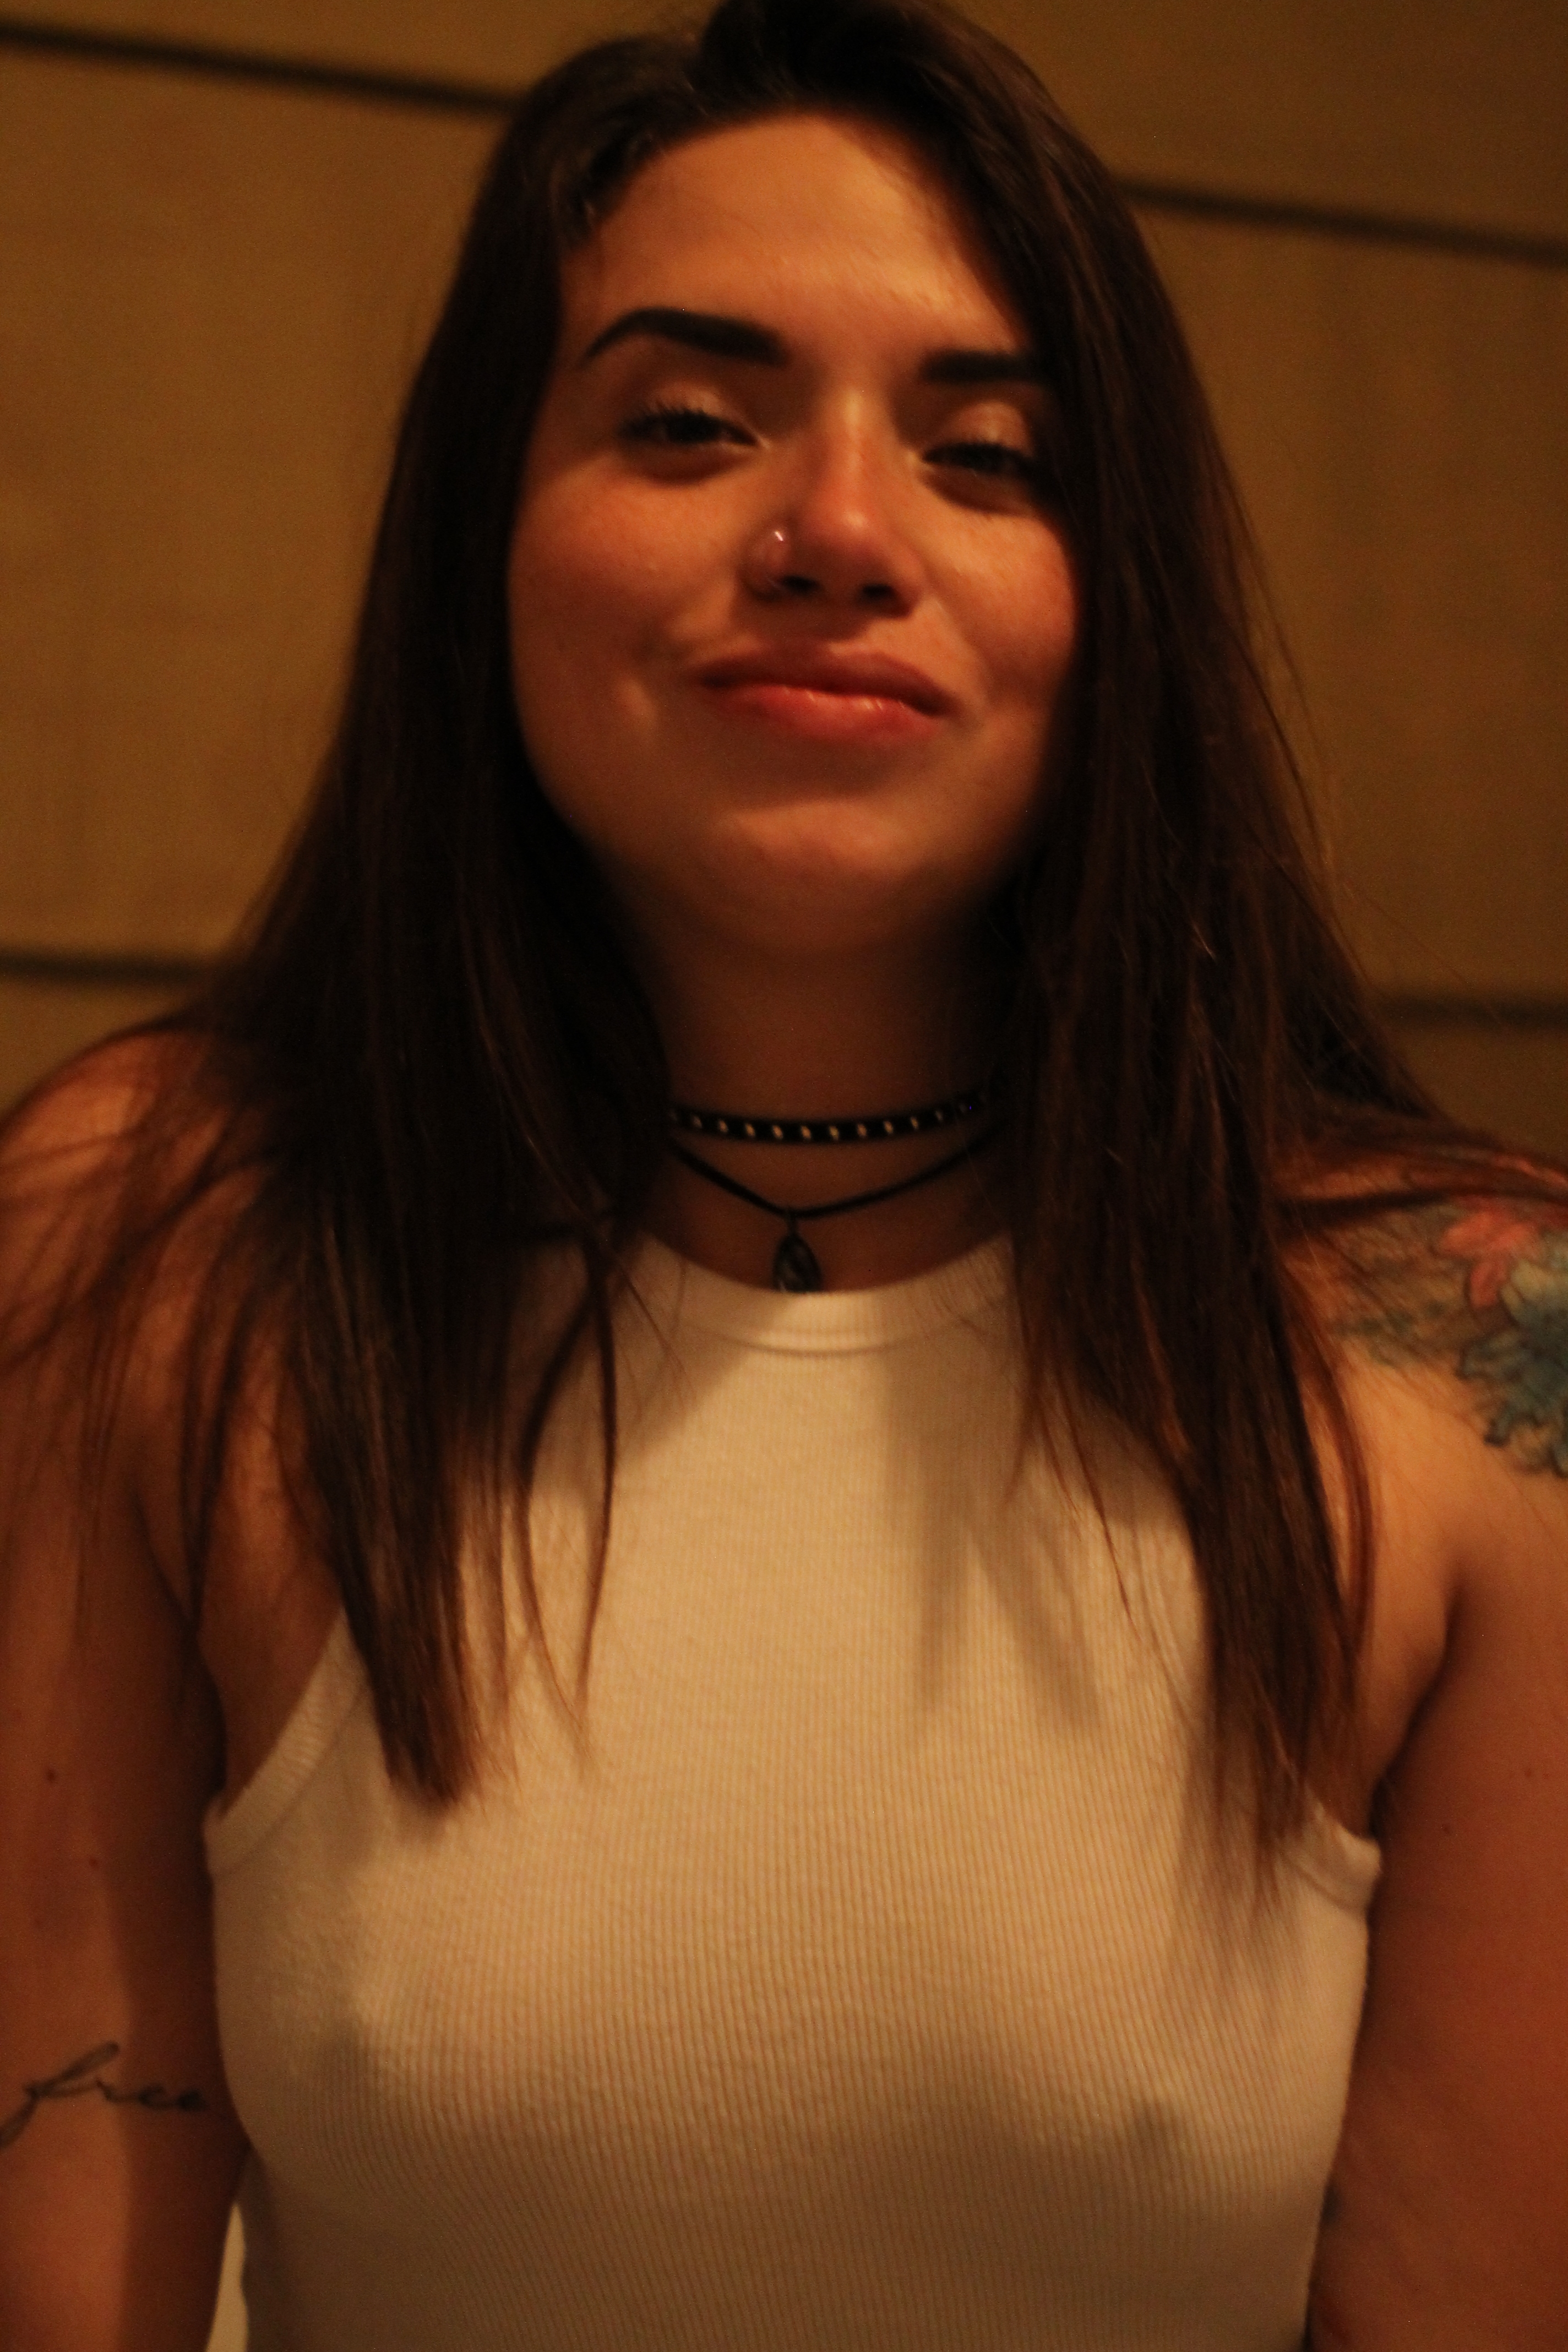
nipples, hot, hair, face, eyebrow, chin, hairstyle, beauty, lip, forehead, long hair, shoulder, cheek, neck, brown hair, black hair, mouth, chest, smile, jaw, portrait